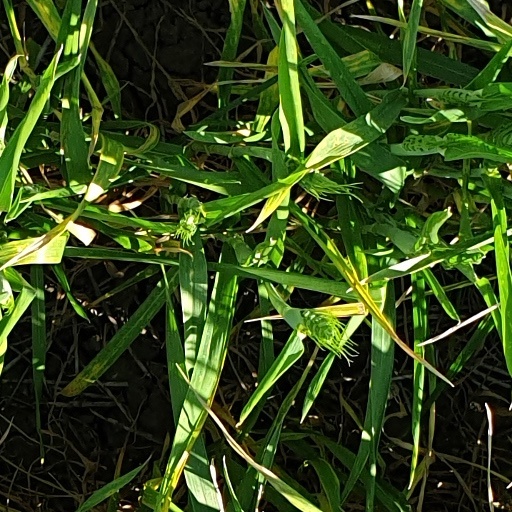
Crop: wheat